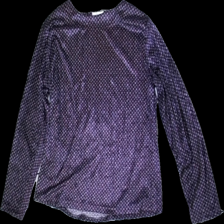
View: front
Type: Top
Category: Ladies
Brand: Not in the list
Brand text on label: LOFEHRLING
Colors: Purple
Material: 100% Poly
Pattern: Geometric print
Cut: Regular
Size: L
Season: All
Holes: Major
Damage: Damaged seams
Price range: <50
Recommended usage: Recycle